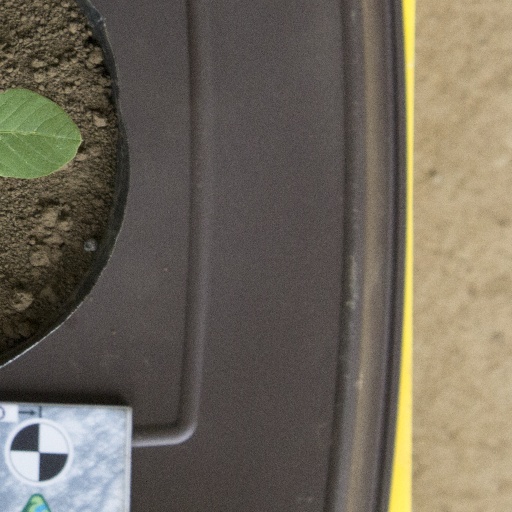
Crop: soybean